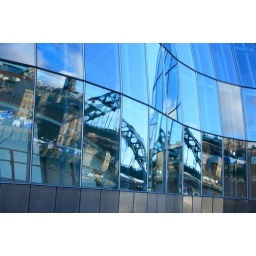
Reflections of Newcastle seen in the glass panels of the Sage building Gateshead